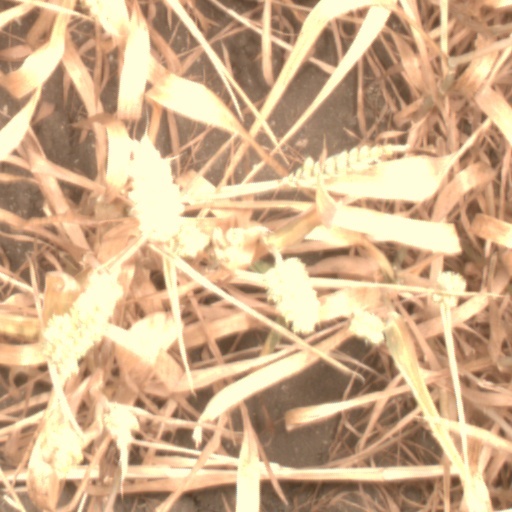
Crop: wheat